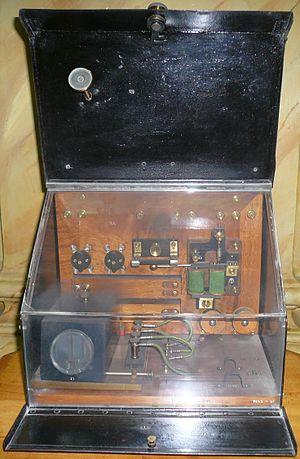
Le cohéreur, connu sous le nom de radioconducteur, est un élément des premiers récepteurs radio à changement d'état qui, historiquement dès le début du XXᵉ siècle, permit la réception des ondes radioélectriques, des signaux des stations de T.S.F. marines, et à des stations expérimentales de s'initier à la radioélectricité et joua un rôle important à des fins scientifiques. Le récepteur cohéreur enregistreur à tube de limaille a permis de réaliser les premières liaisons radios à grande distance en radiotélégraphie.
Alexandre Stepanovitch Popov, est un physicien et ingénieur russe, précurseur de la radio.